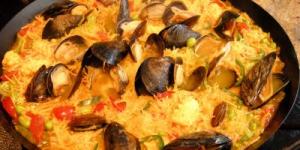
fideu